Ramazanoğlu Hall

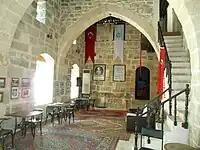
Interior of the Ramazanoğlu Hall

Ramazanoğlu Hall has a modest appearance with its architecture built of hewn stone on the lower level and brick on the upper. It is a three-story building in a rectangular shape (16x10.5m), made up of ground floor, mezzanine and an upper floor. The building also includes a courtyard placed to the east end of the L-shaped ground floor plan. On the south section of the ground floor, there is the stony place which leads to the stairs to the upper floors and two rooms on both sides of the stony place. The hallway is in the middle and on the north section, there is the groin vault room and a door opening to a cradle vault corridor. This north section was most likely the Selamlık of the mansion with spiral stairs going up.